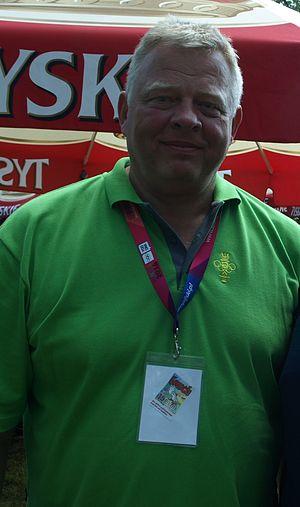
Wojciech Reszko est un judoka polonais.